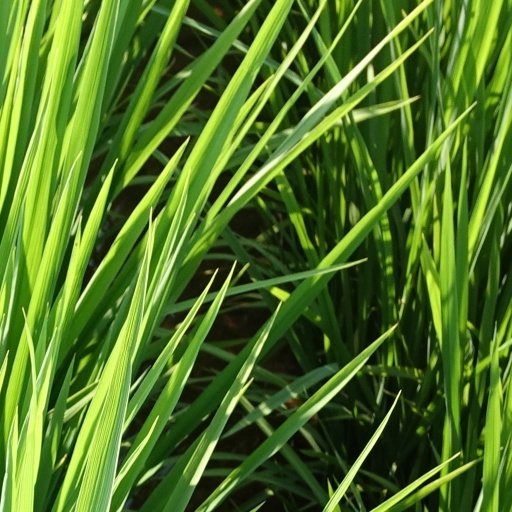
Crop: rice